Prime (comics)

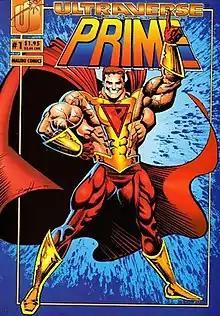
Cover to "Prime" #1, art by Norm Breyfogle, 1993.

Prime is a superhero character created by Bob Jacob, Gerard Jones, Len Strazewski, Norm Breyfogle, and Bret Blevins. The character debuted in "Prime" #1 under Malibu Comics' Ultraverse imprint, and was one of the publisher's flagship characters, and a member of its superhero team Ultraforce. The character is a thirteen-year-old boy named Kevin Green with the power to transform into the physical form of a super-powered adult, but with his adolescent mind unchanged. This is a source of conflict for the character, as he is frequently placed in situations he may not be mature enough to deal with.